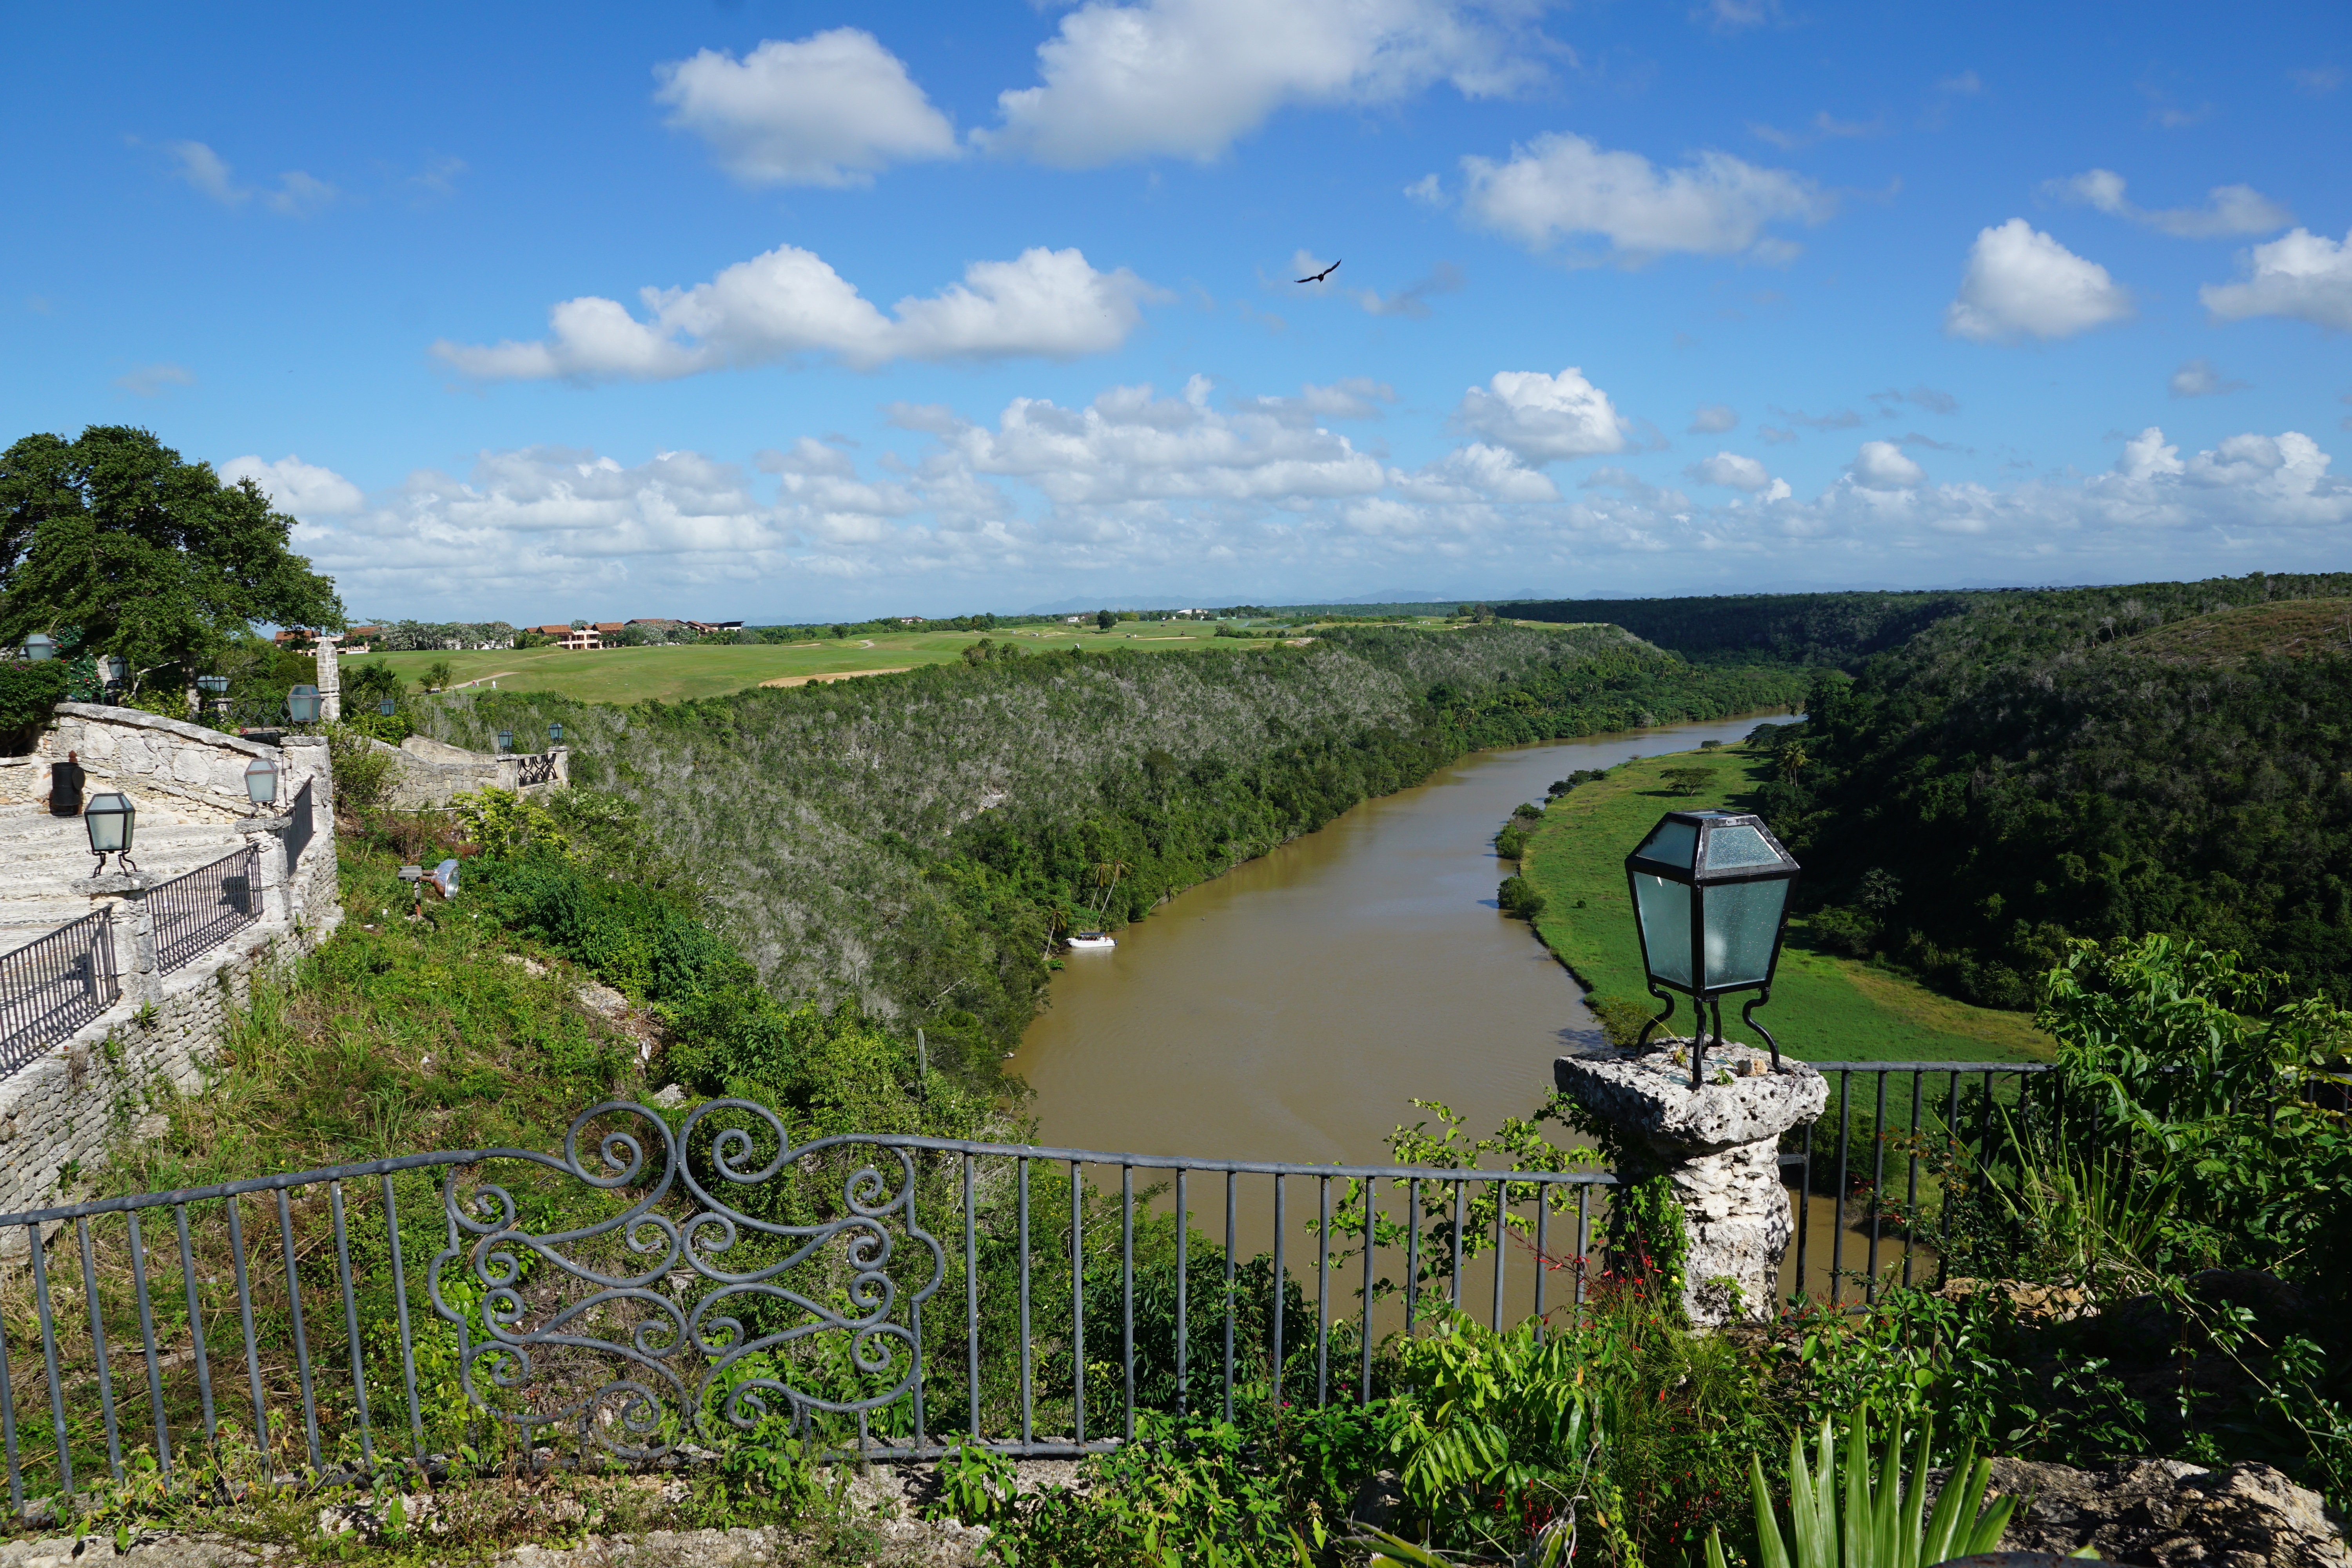
coast, river, reservoir, waterway, estate, caribbean, dominican republic, rural area, altos de chav n village